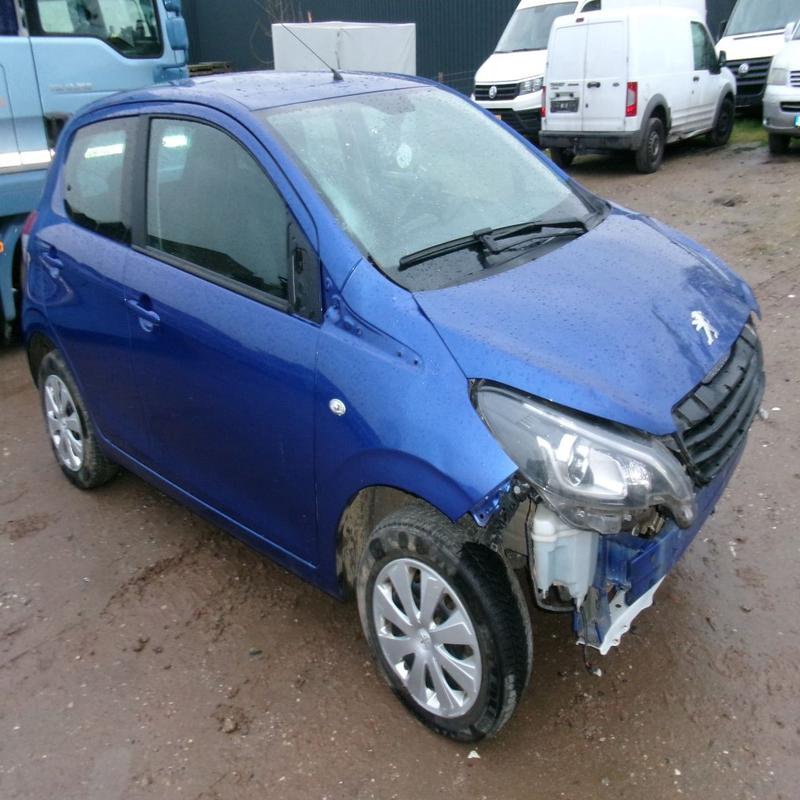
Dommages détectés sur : pare-choc avant, capot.
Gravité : majeur